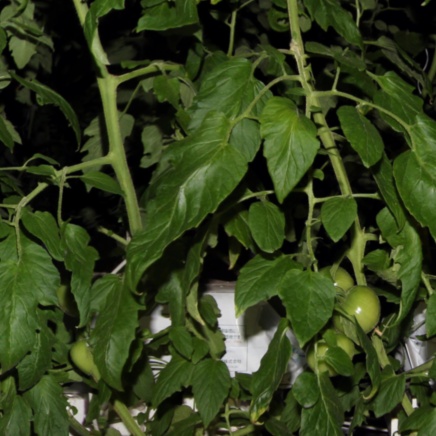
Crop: tomato